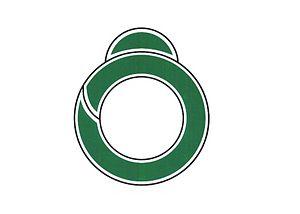
Uchinada est un bourg du district de Kahoku, dans la préfecture d'Ishikawa, au Japon.